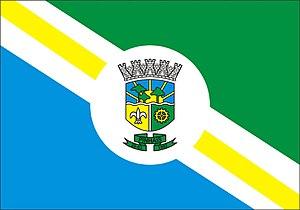
Pinhais est une ville brésilienne de l'est de l'État du Paraná. Elle se situe par 25° 26' 42" de latitude sud et par 49° 11' 34" de longitude ouest, à une altitude de 893 mètres. Sa population était estimée à 123 288 habitants en 2006. La municipalité s'étend sur 61 km².